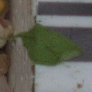
Label: common_chickweed